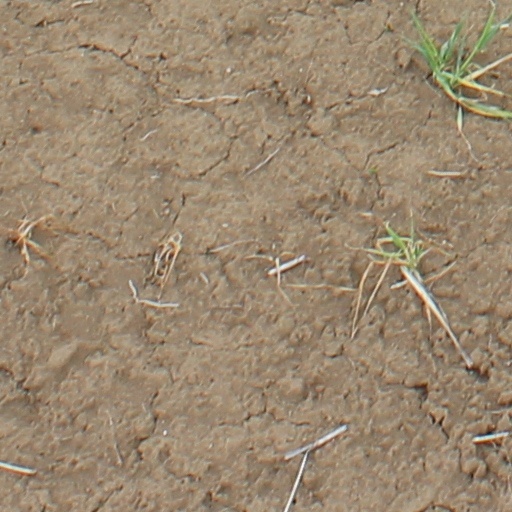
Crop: wheat